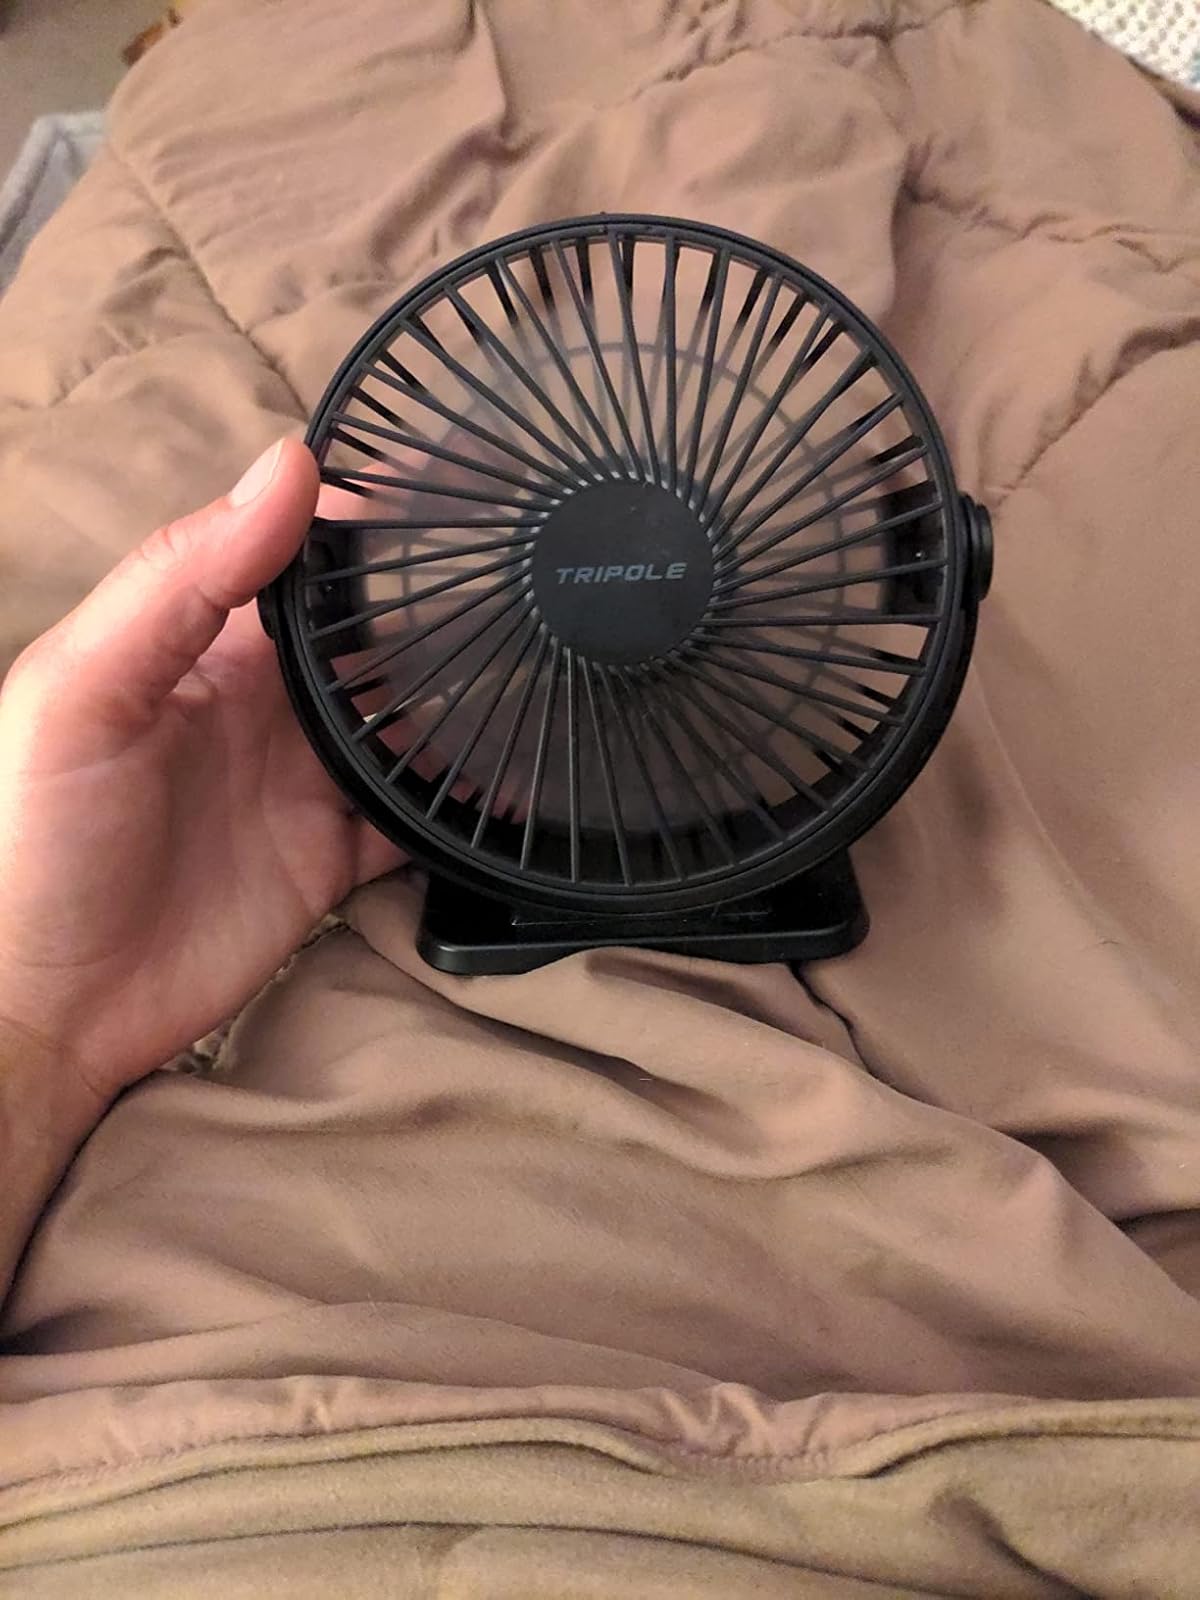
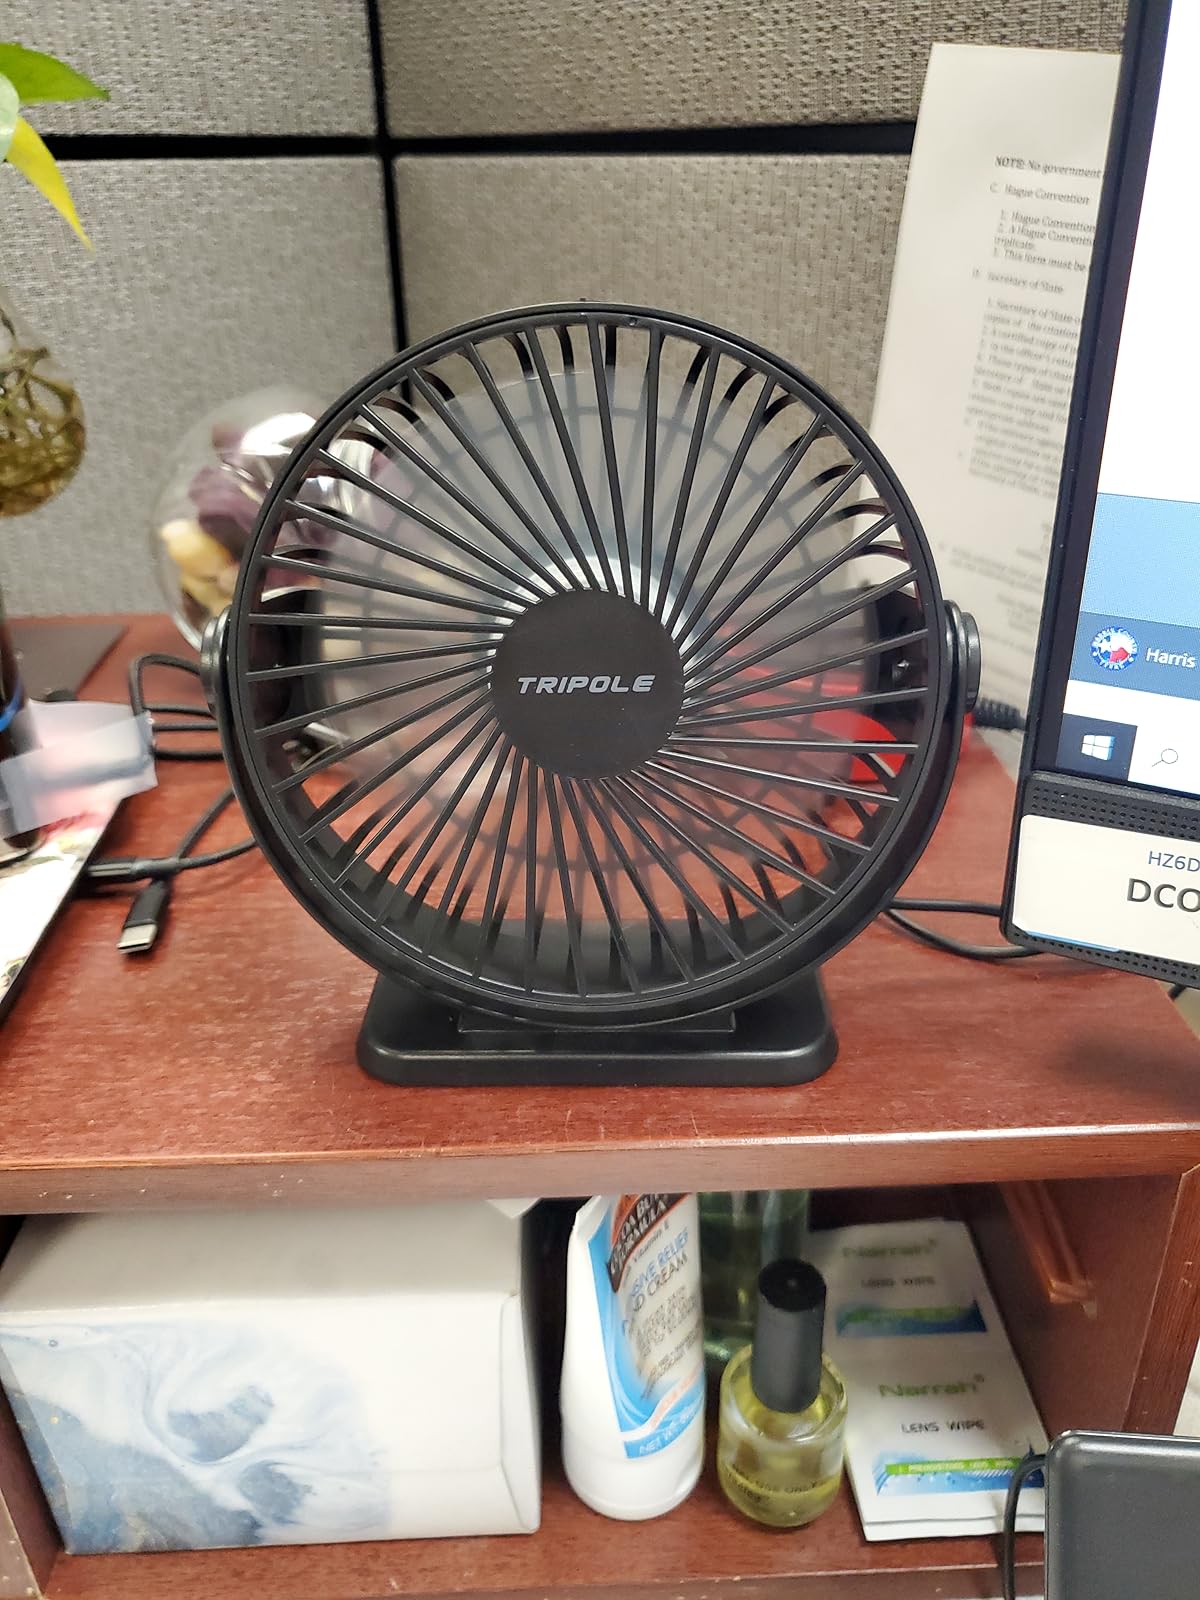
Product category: fan
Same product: yes